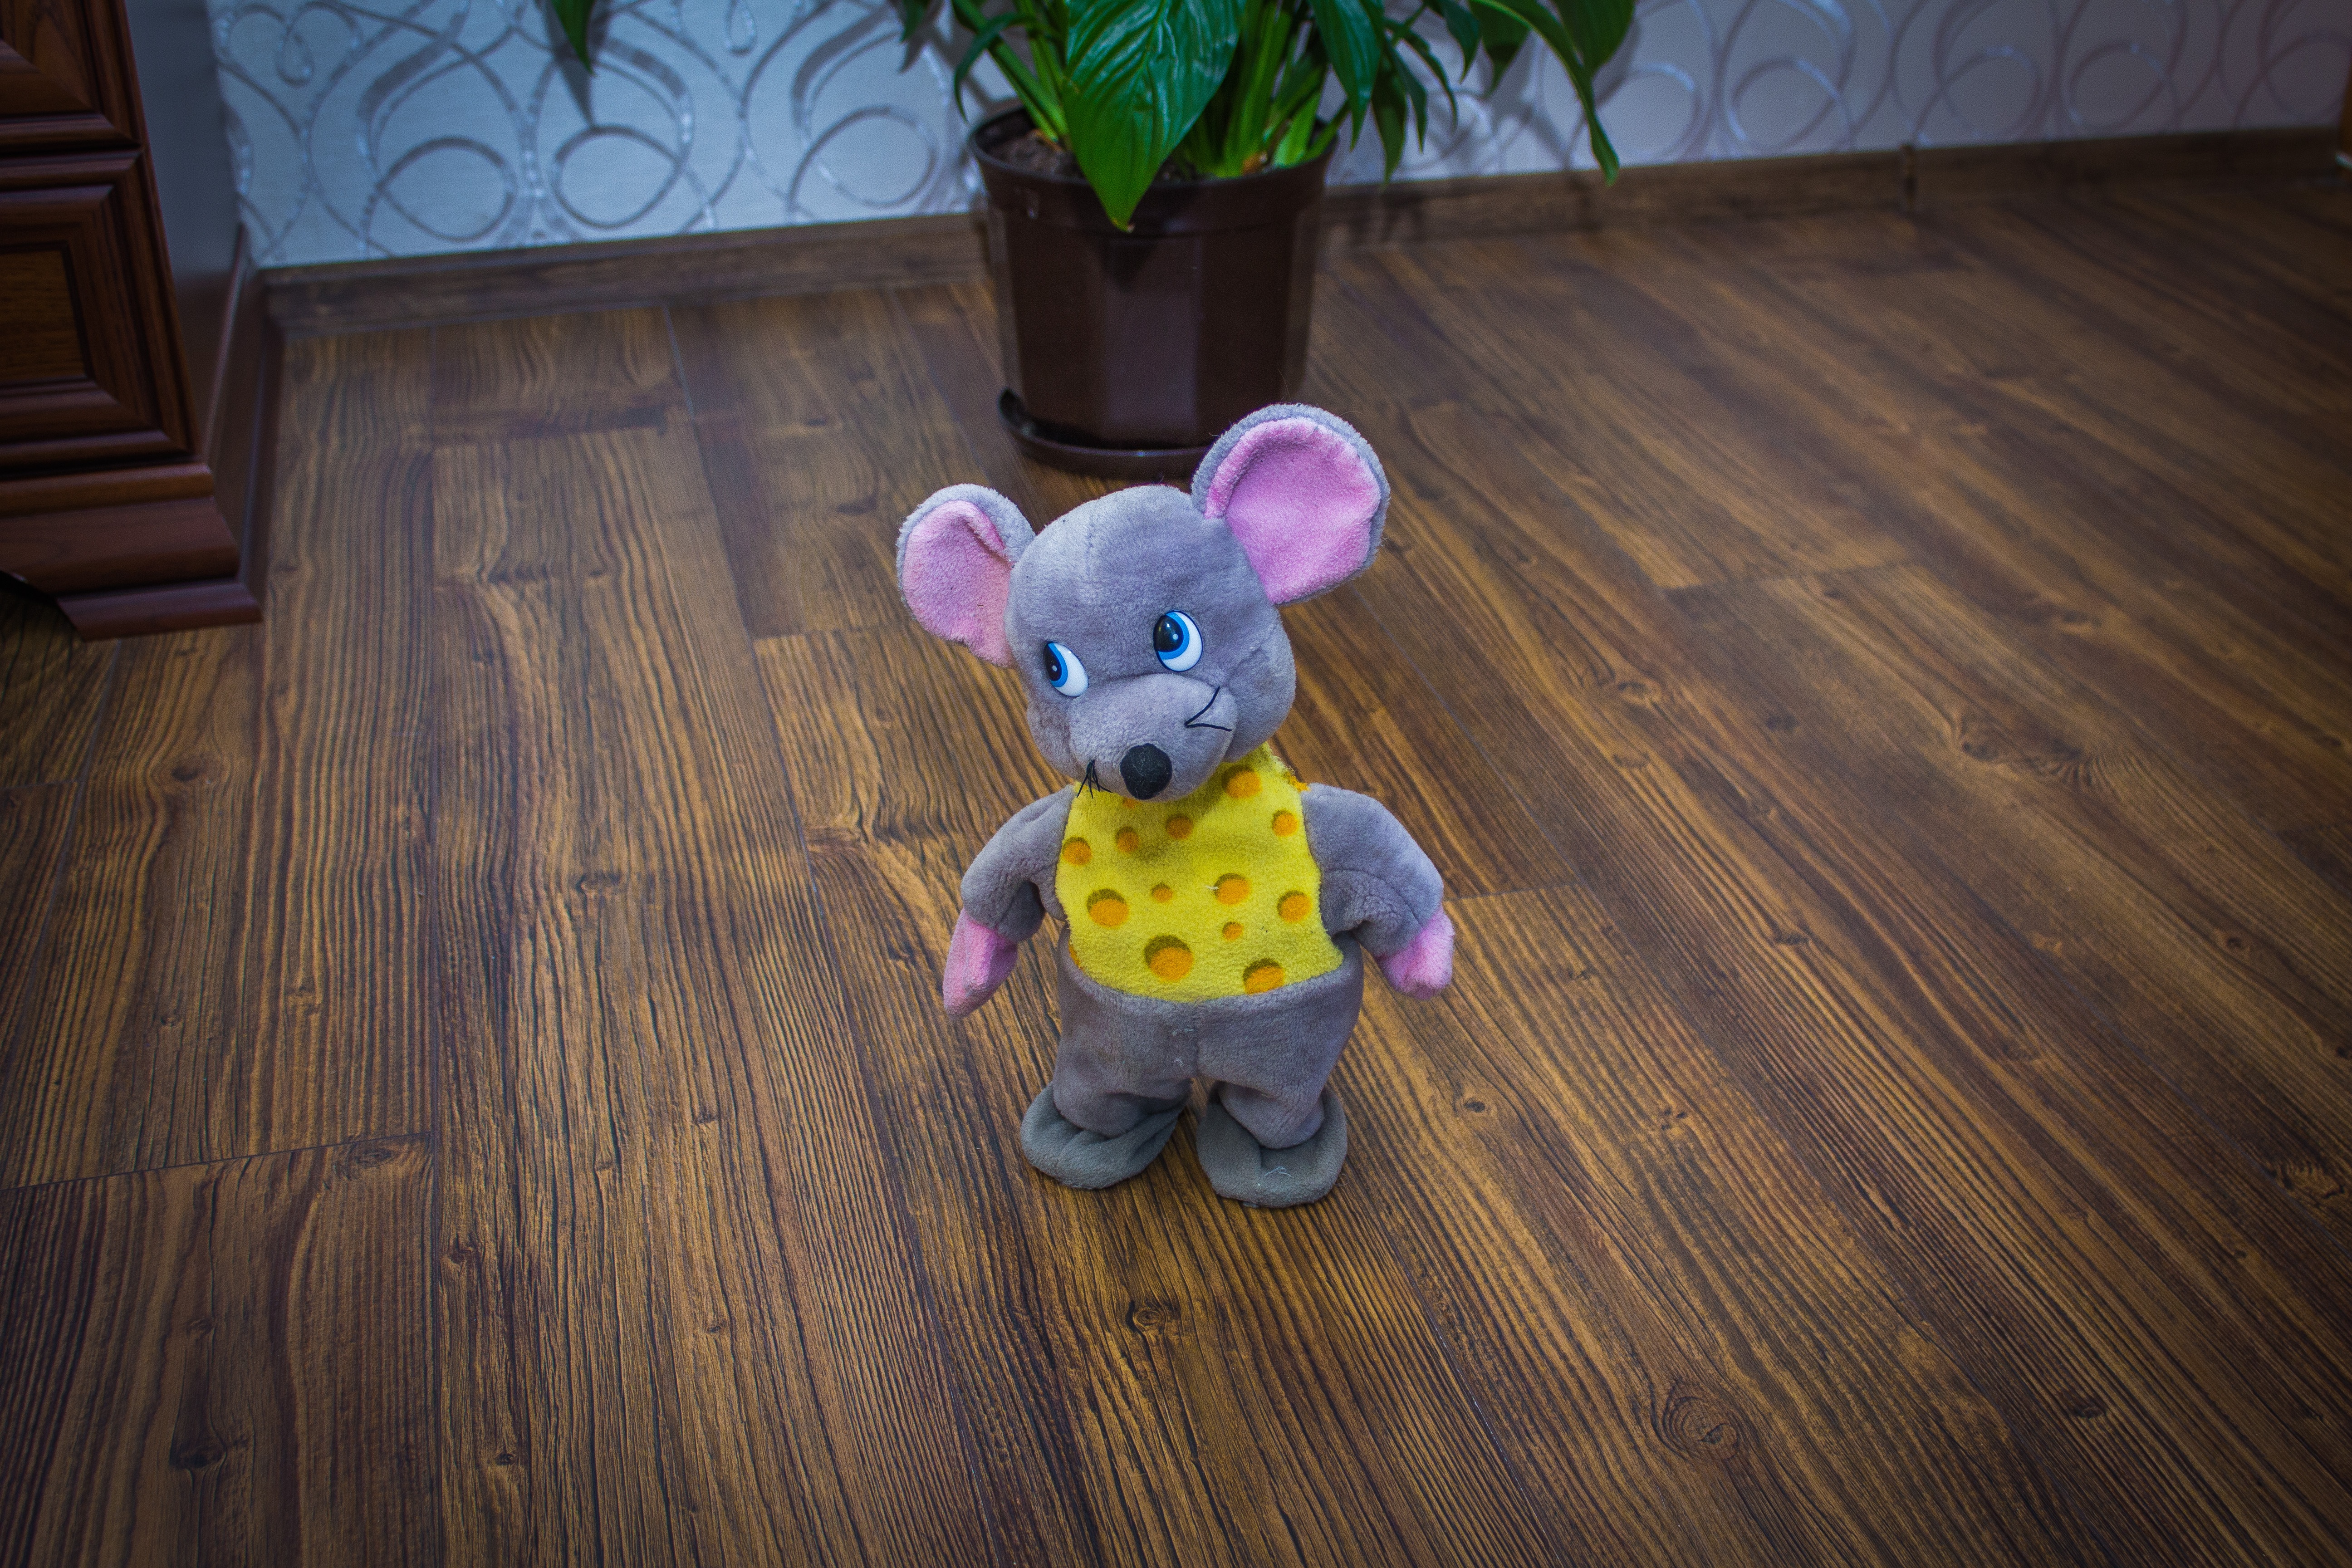
mouse, home, child, toy, art